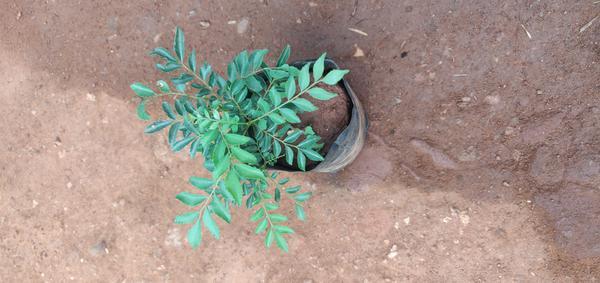
Plant: Curry_Leaf